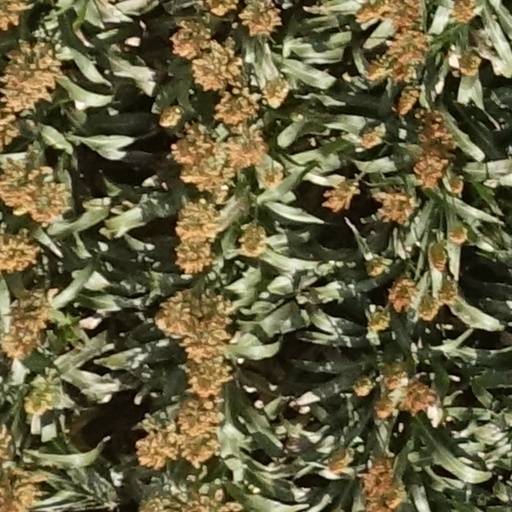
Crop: sorghum